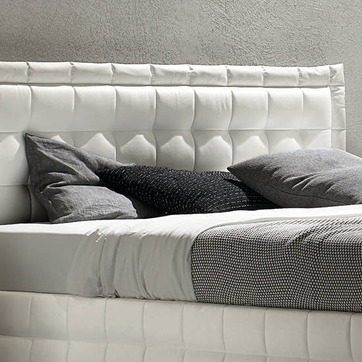
Material: fabric